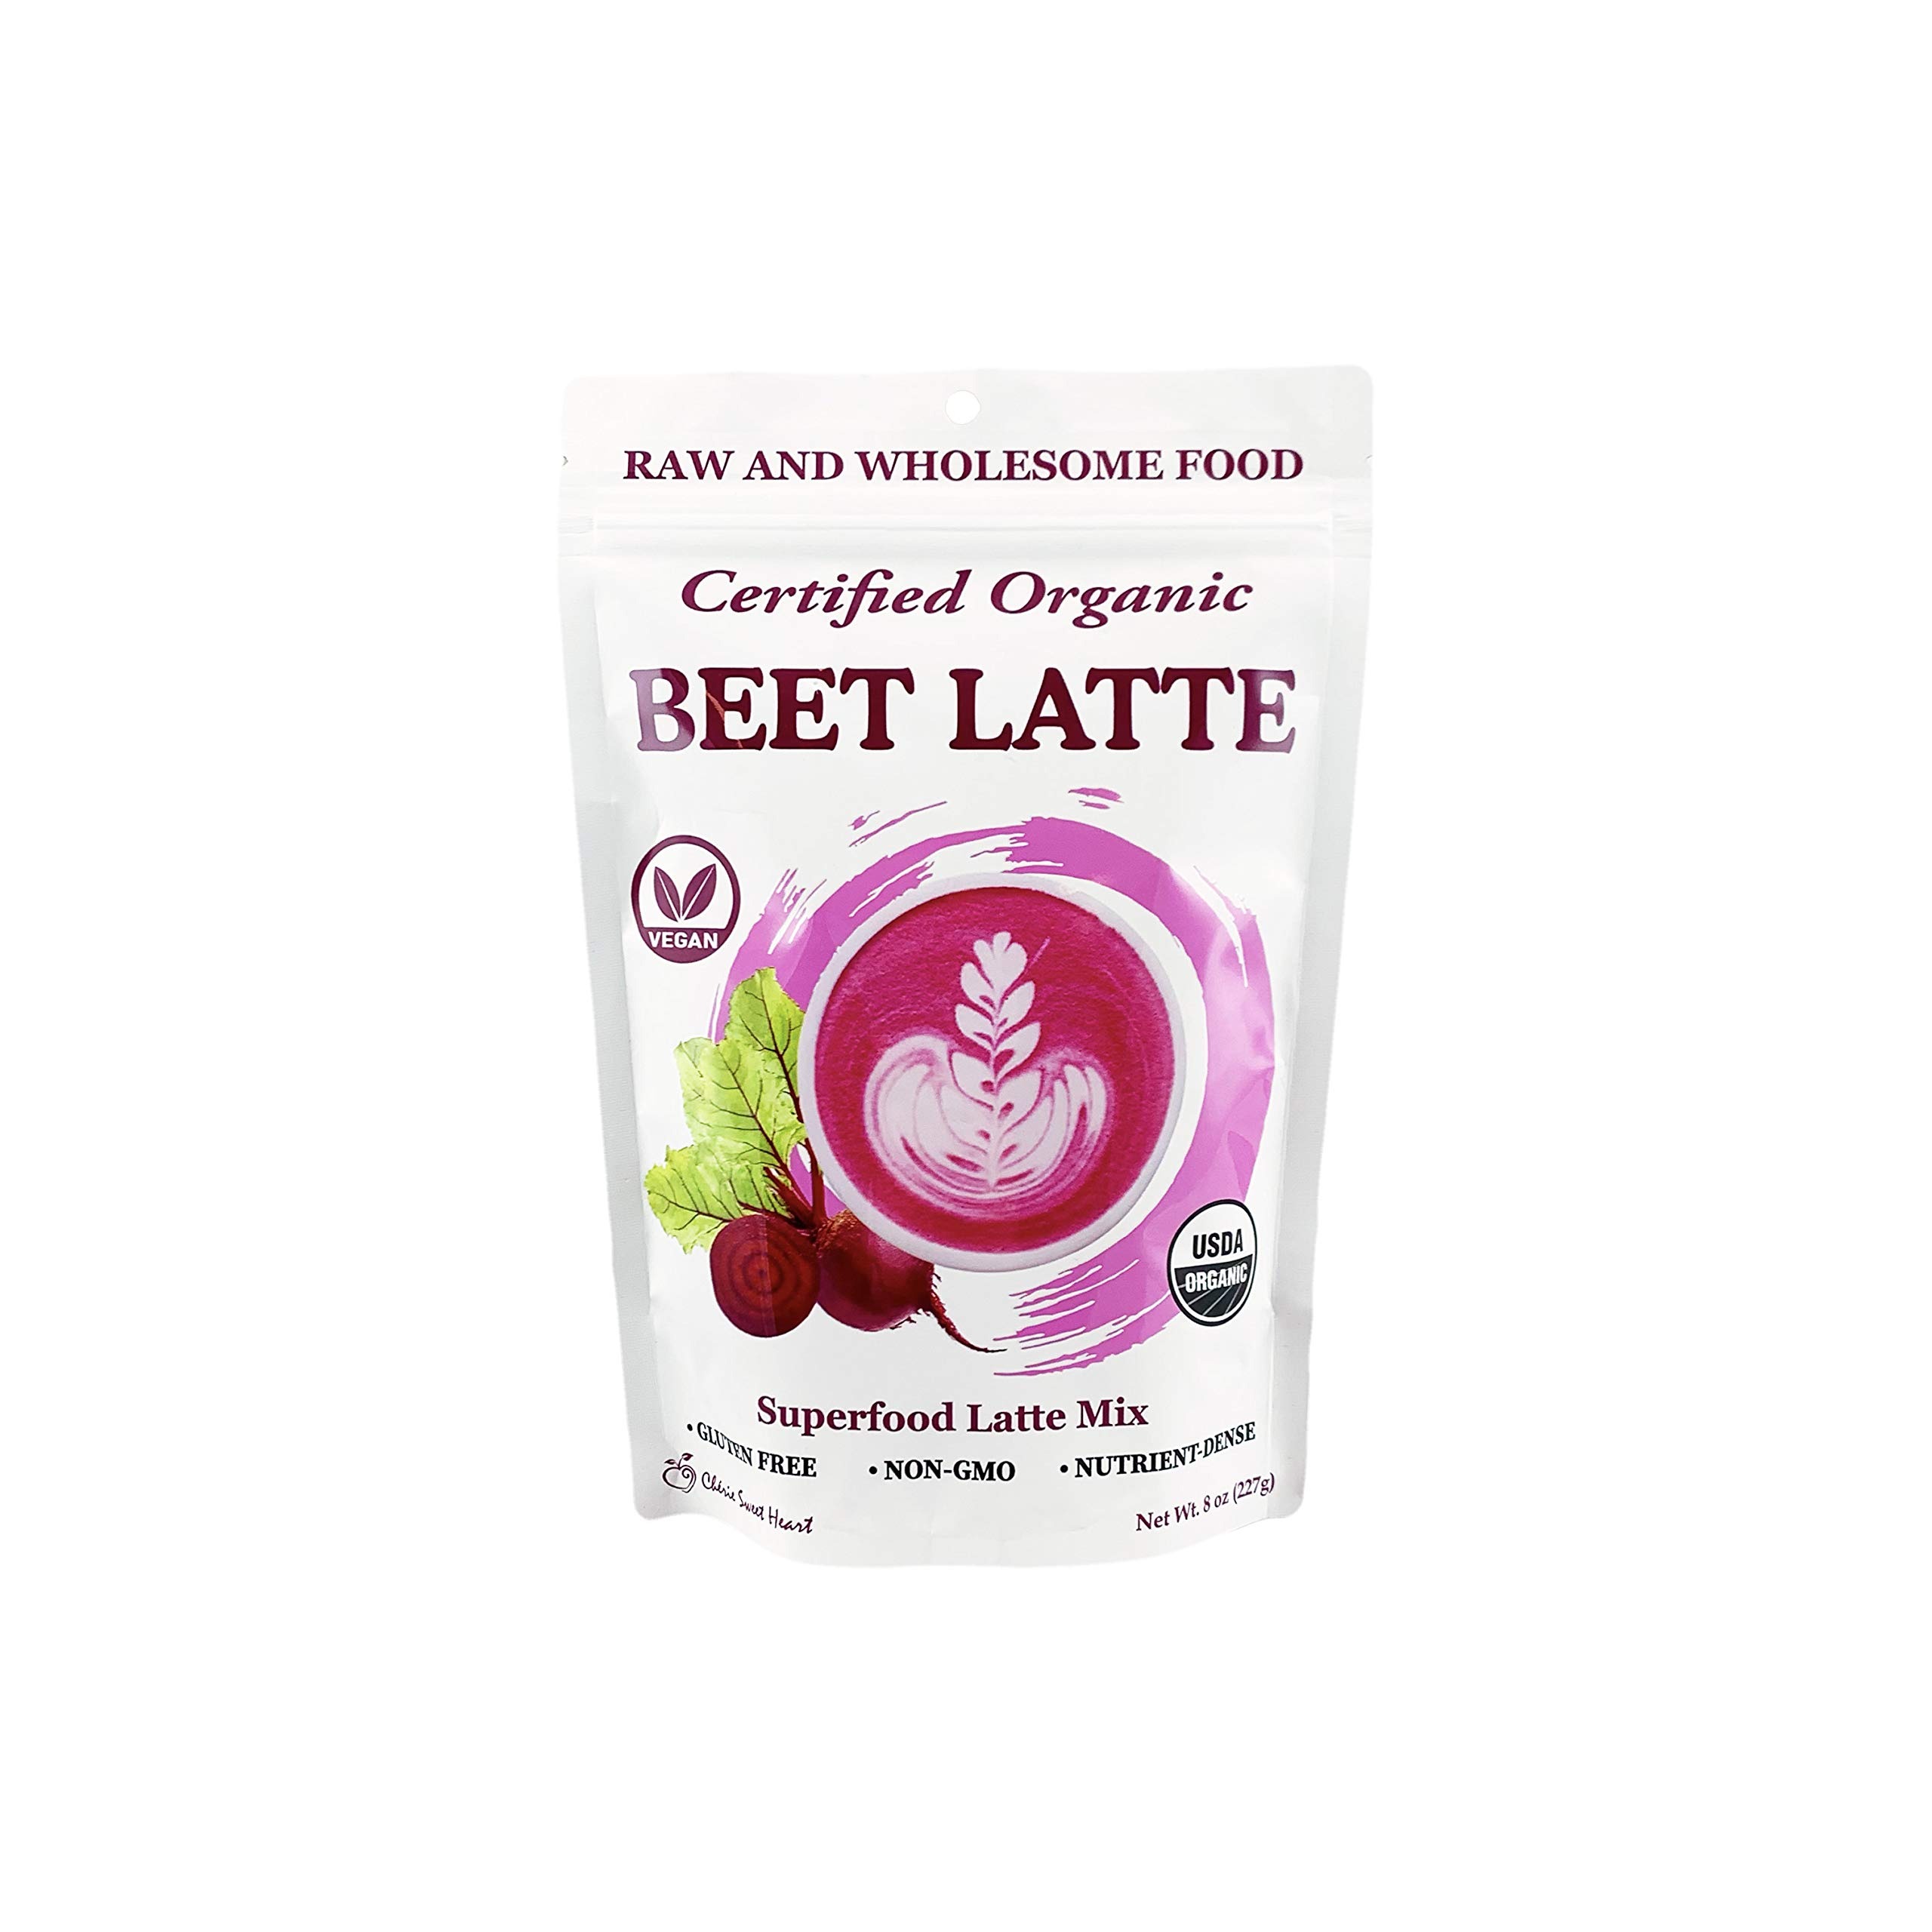
Item Name: Cherie Sweet Heart Beet Latte Plant-Based Powder Drink Mix, Beet, Goji Berry, Cinnamon, Ginger, Black Pepper Powder, Organic, Non-GMO, Gluten Free, Vegan (8 oz)
Bullet Point 1: No Fillers, Additives or Preservatives — Full Ingredient List: Organic Beet Root Powder, Organic Goji Berry Powder, Organic Cinnamon Powder, Organic Ginger Powder, Organic Ground Black Pepper
Bullet Point 2: Suggested Use: Add one (1) serving to your milk of choice and enjoy!
Bullet Point 3: Resealable pouch to maximize freshness and taste for much longer
Bullet Point 4: We provide consumers with the best quality and highest nutritional profile available on the market
Bullet Point 5: Every batch has been third-party tested and meets our exceptionally high standard of acceptance
Product Description: A nutritious blend of organic superfood powders, our beet latte features a combination of beet root, goji berry, cinnamon, ginger, and black pepper. Use it in your daily breakfast bowls, smoothies, and baked goods for a natural energy boost.
Value: 8.0
Unit: Ounce

Price: 13.95